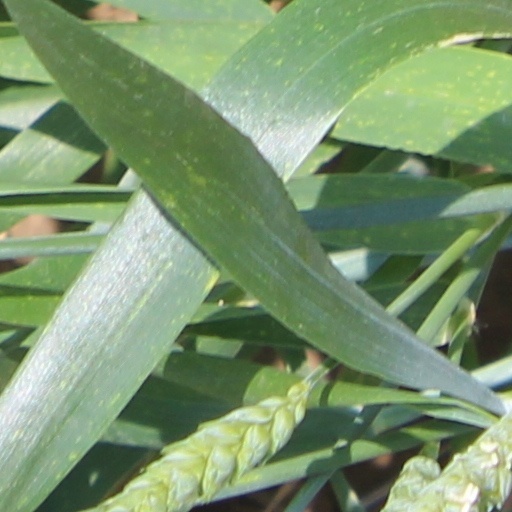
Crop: wheat